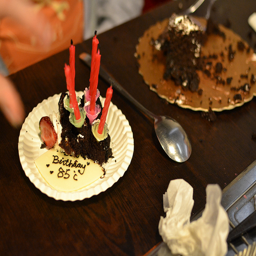
A table topped with a piece of cake with candles sticking out of it.
The remains of an 85th birthday cake on a paper plate
a brownie that has some candles coming out of it
A piece of birthday cake with candles in it is sitting on a table.
A piece of birthday cake celebrating a person's 85th birthday.